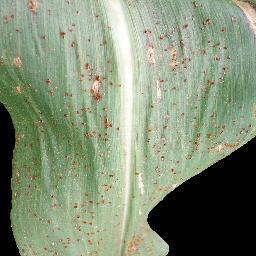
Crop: corn
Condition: (maize)_common_rust